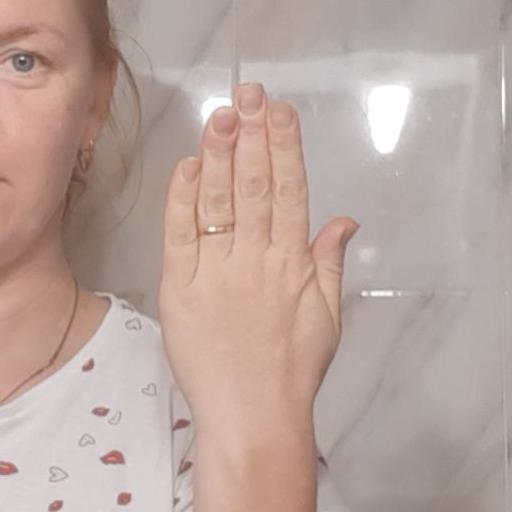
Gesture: stop_inverted